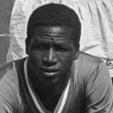
Age: 21